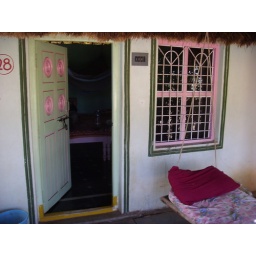
guest house we stayed at in Virupapuragada, a town on the other side of the river